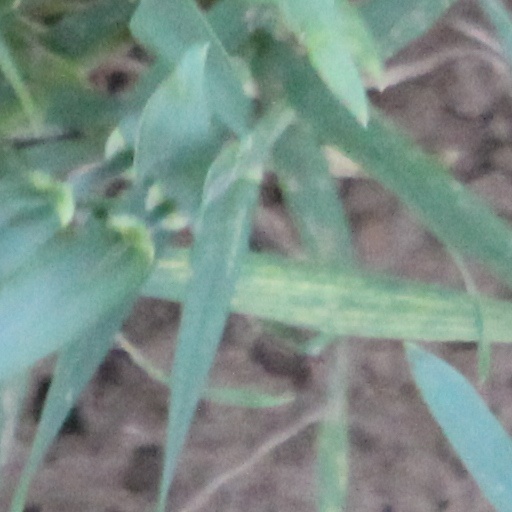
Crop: wheat